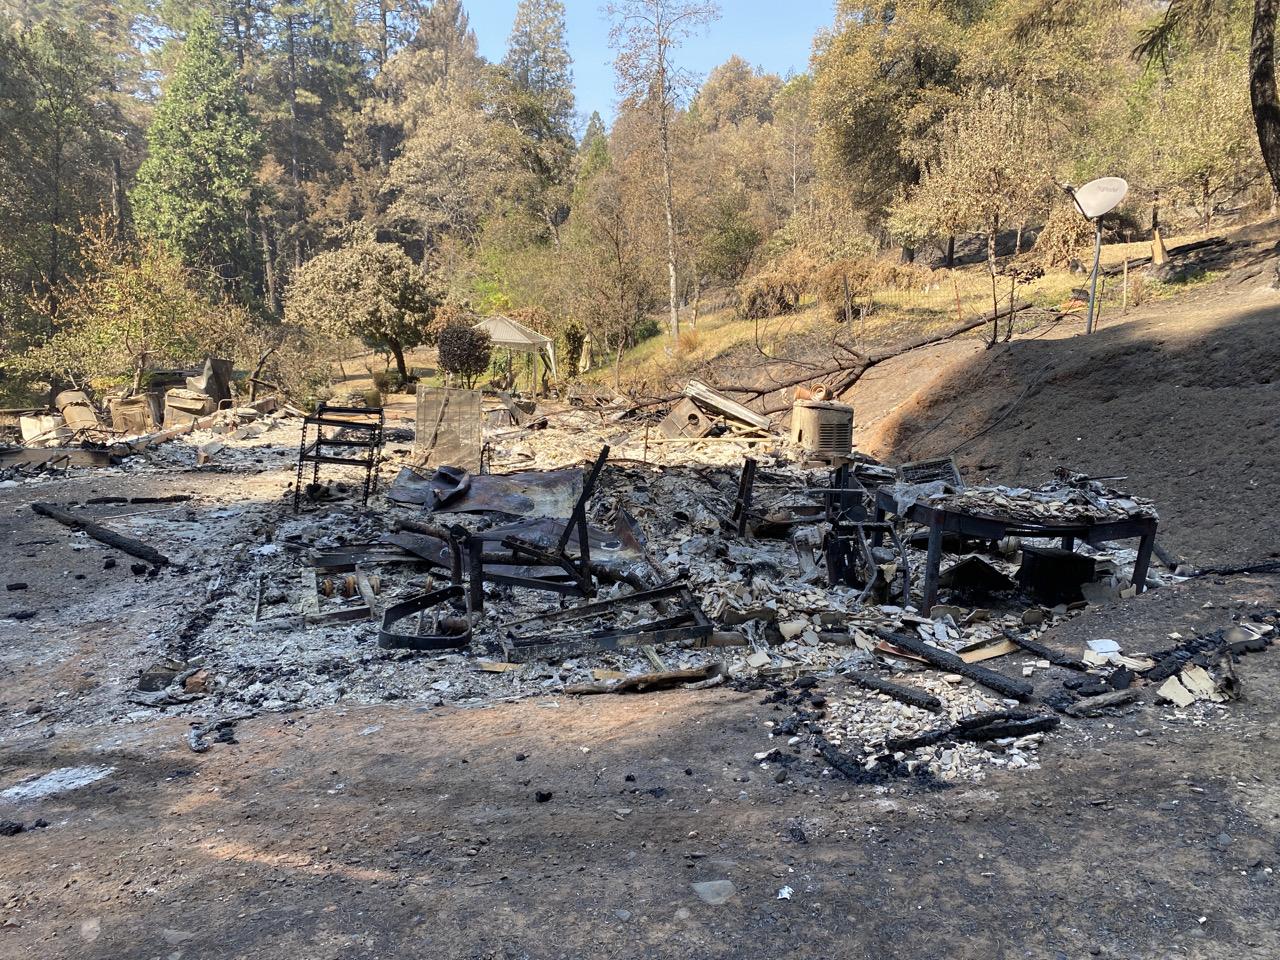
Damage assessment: destroyed